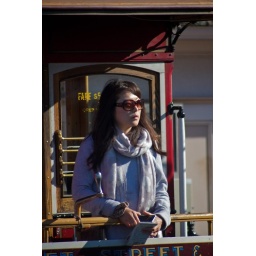
A girl wating for the street car to load on the tourist in San Francisco